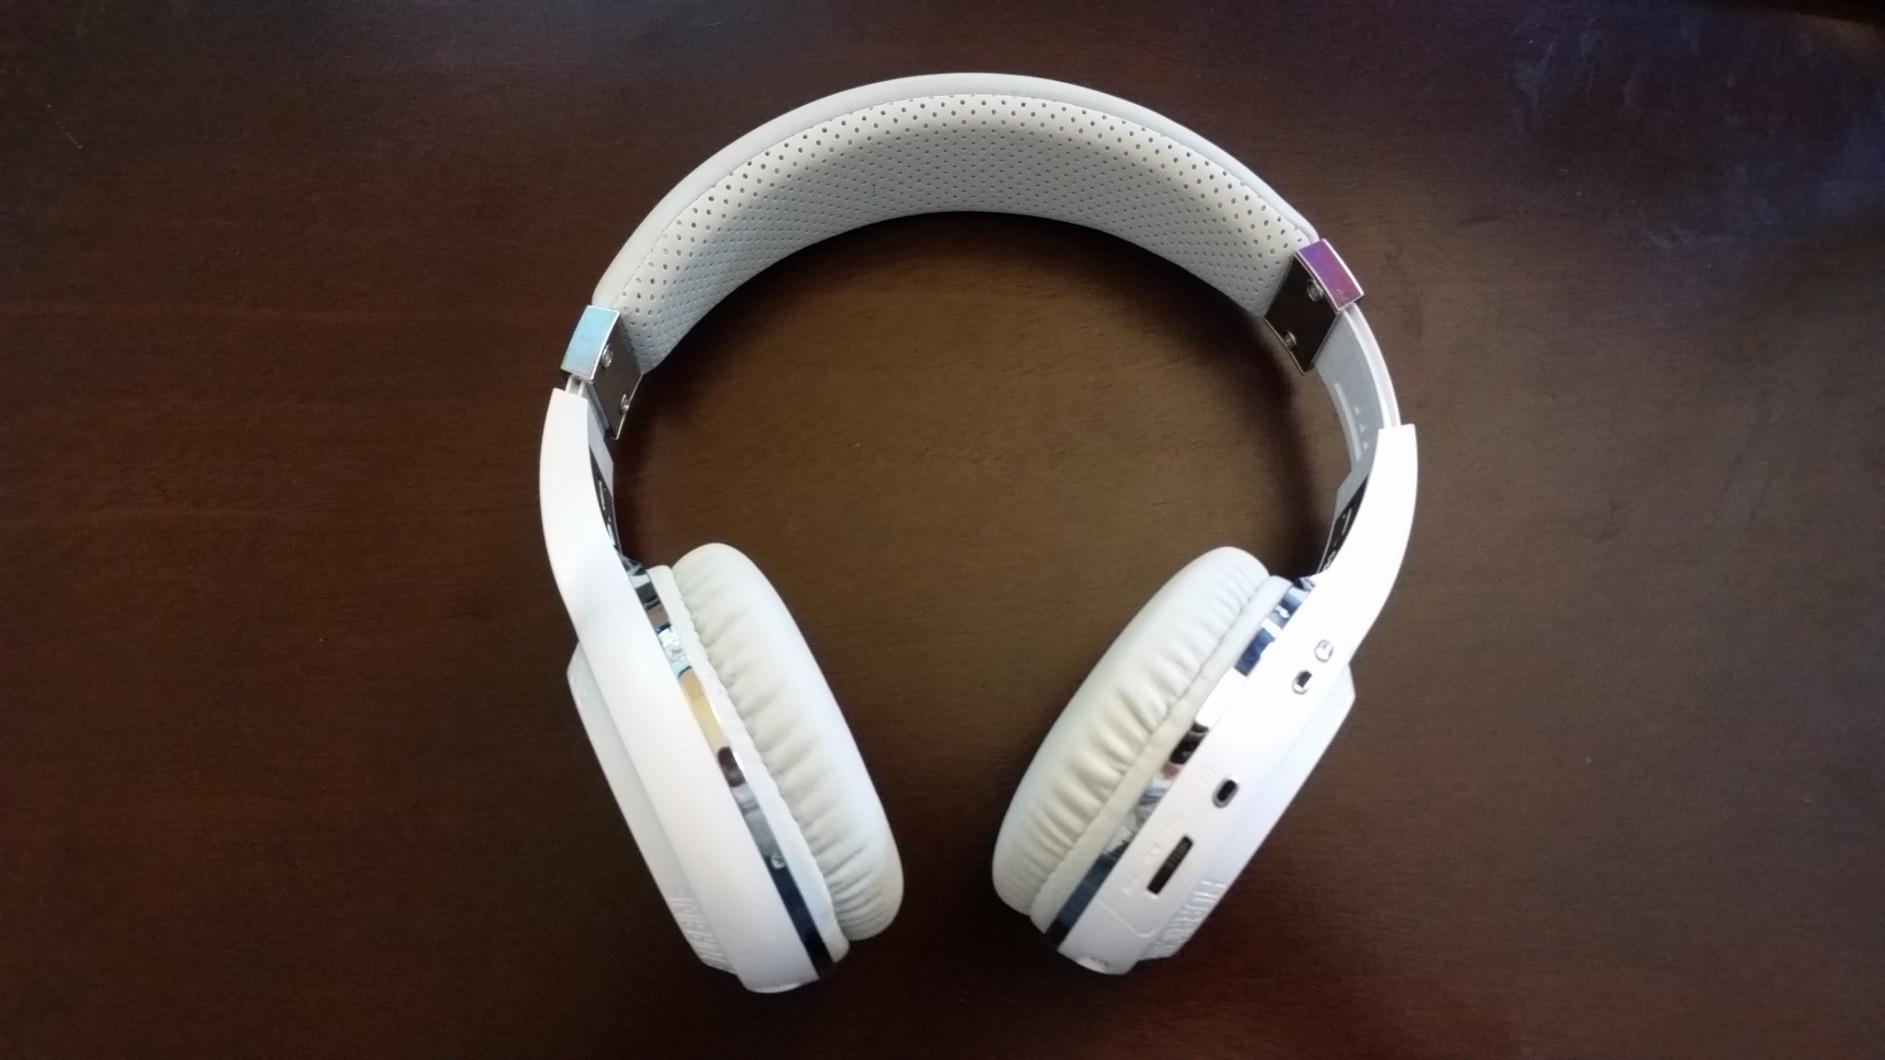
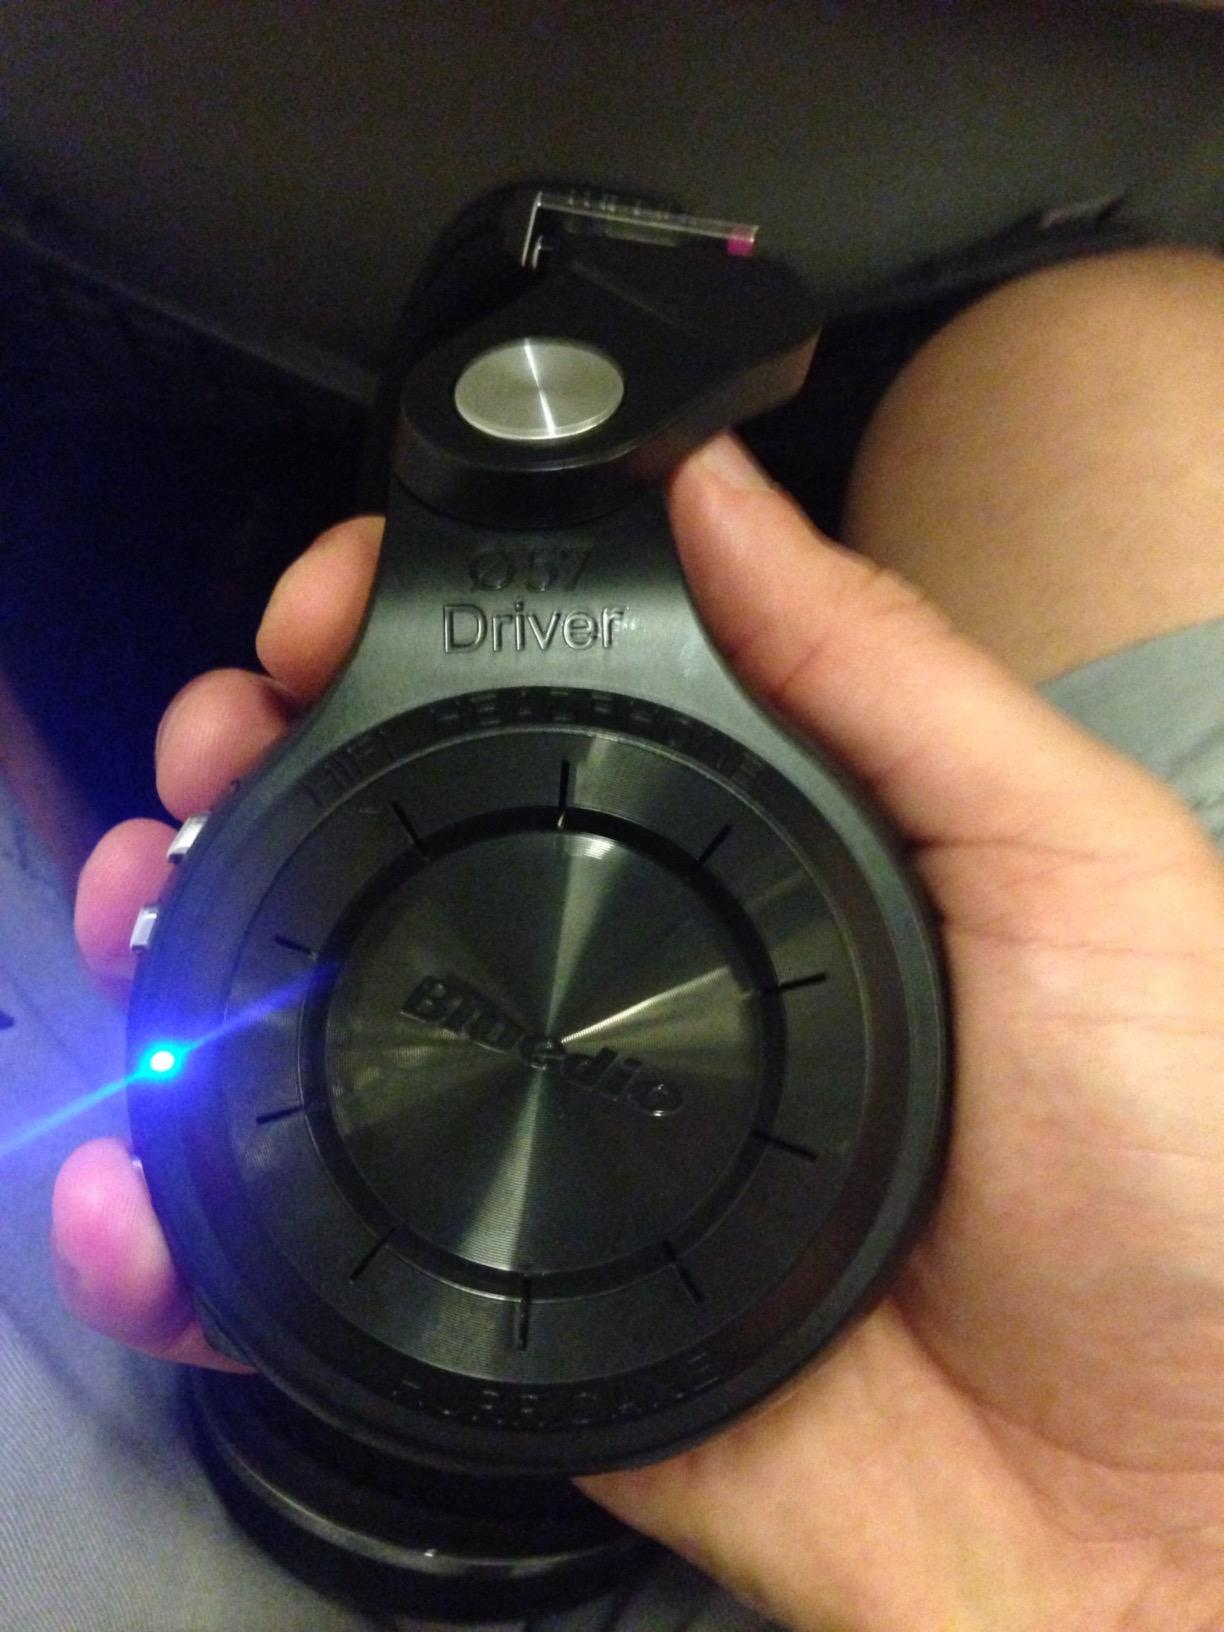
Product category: headphones
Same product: no